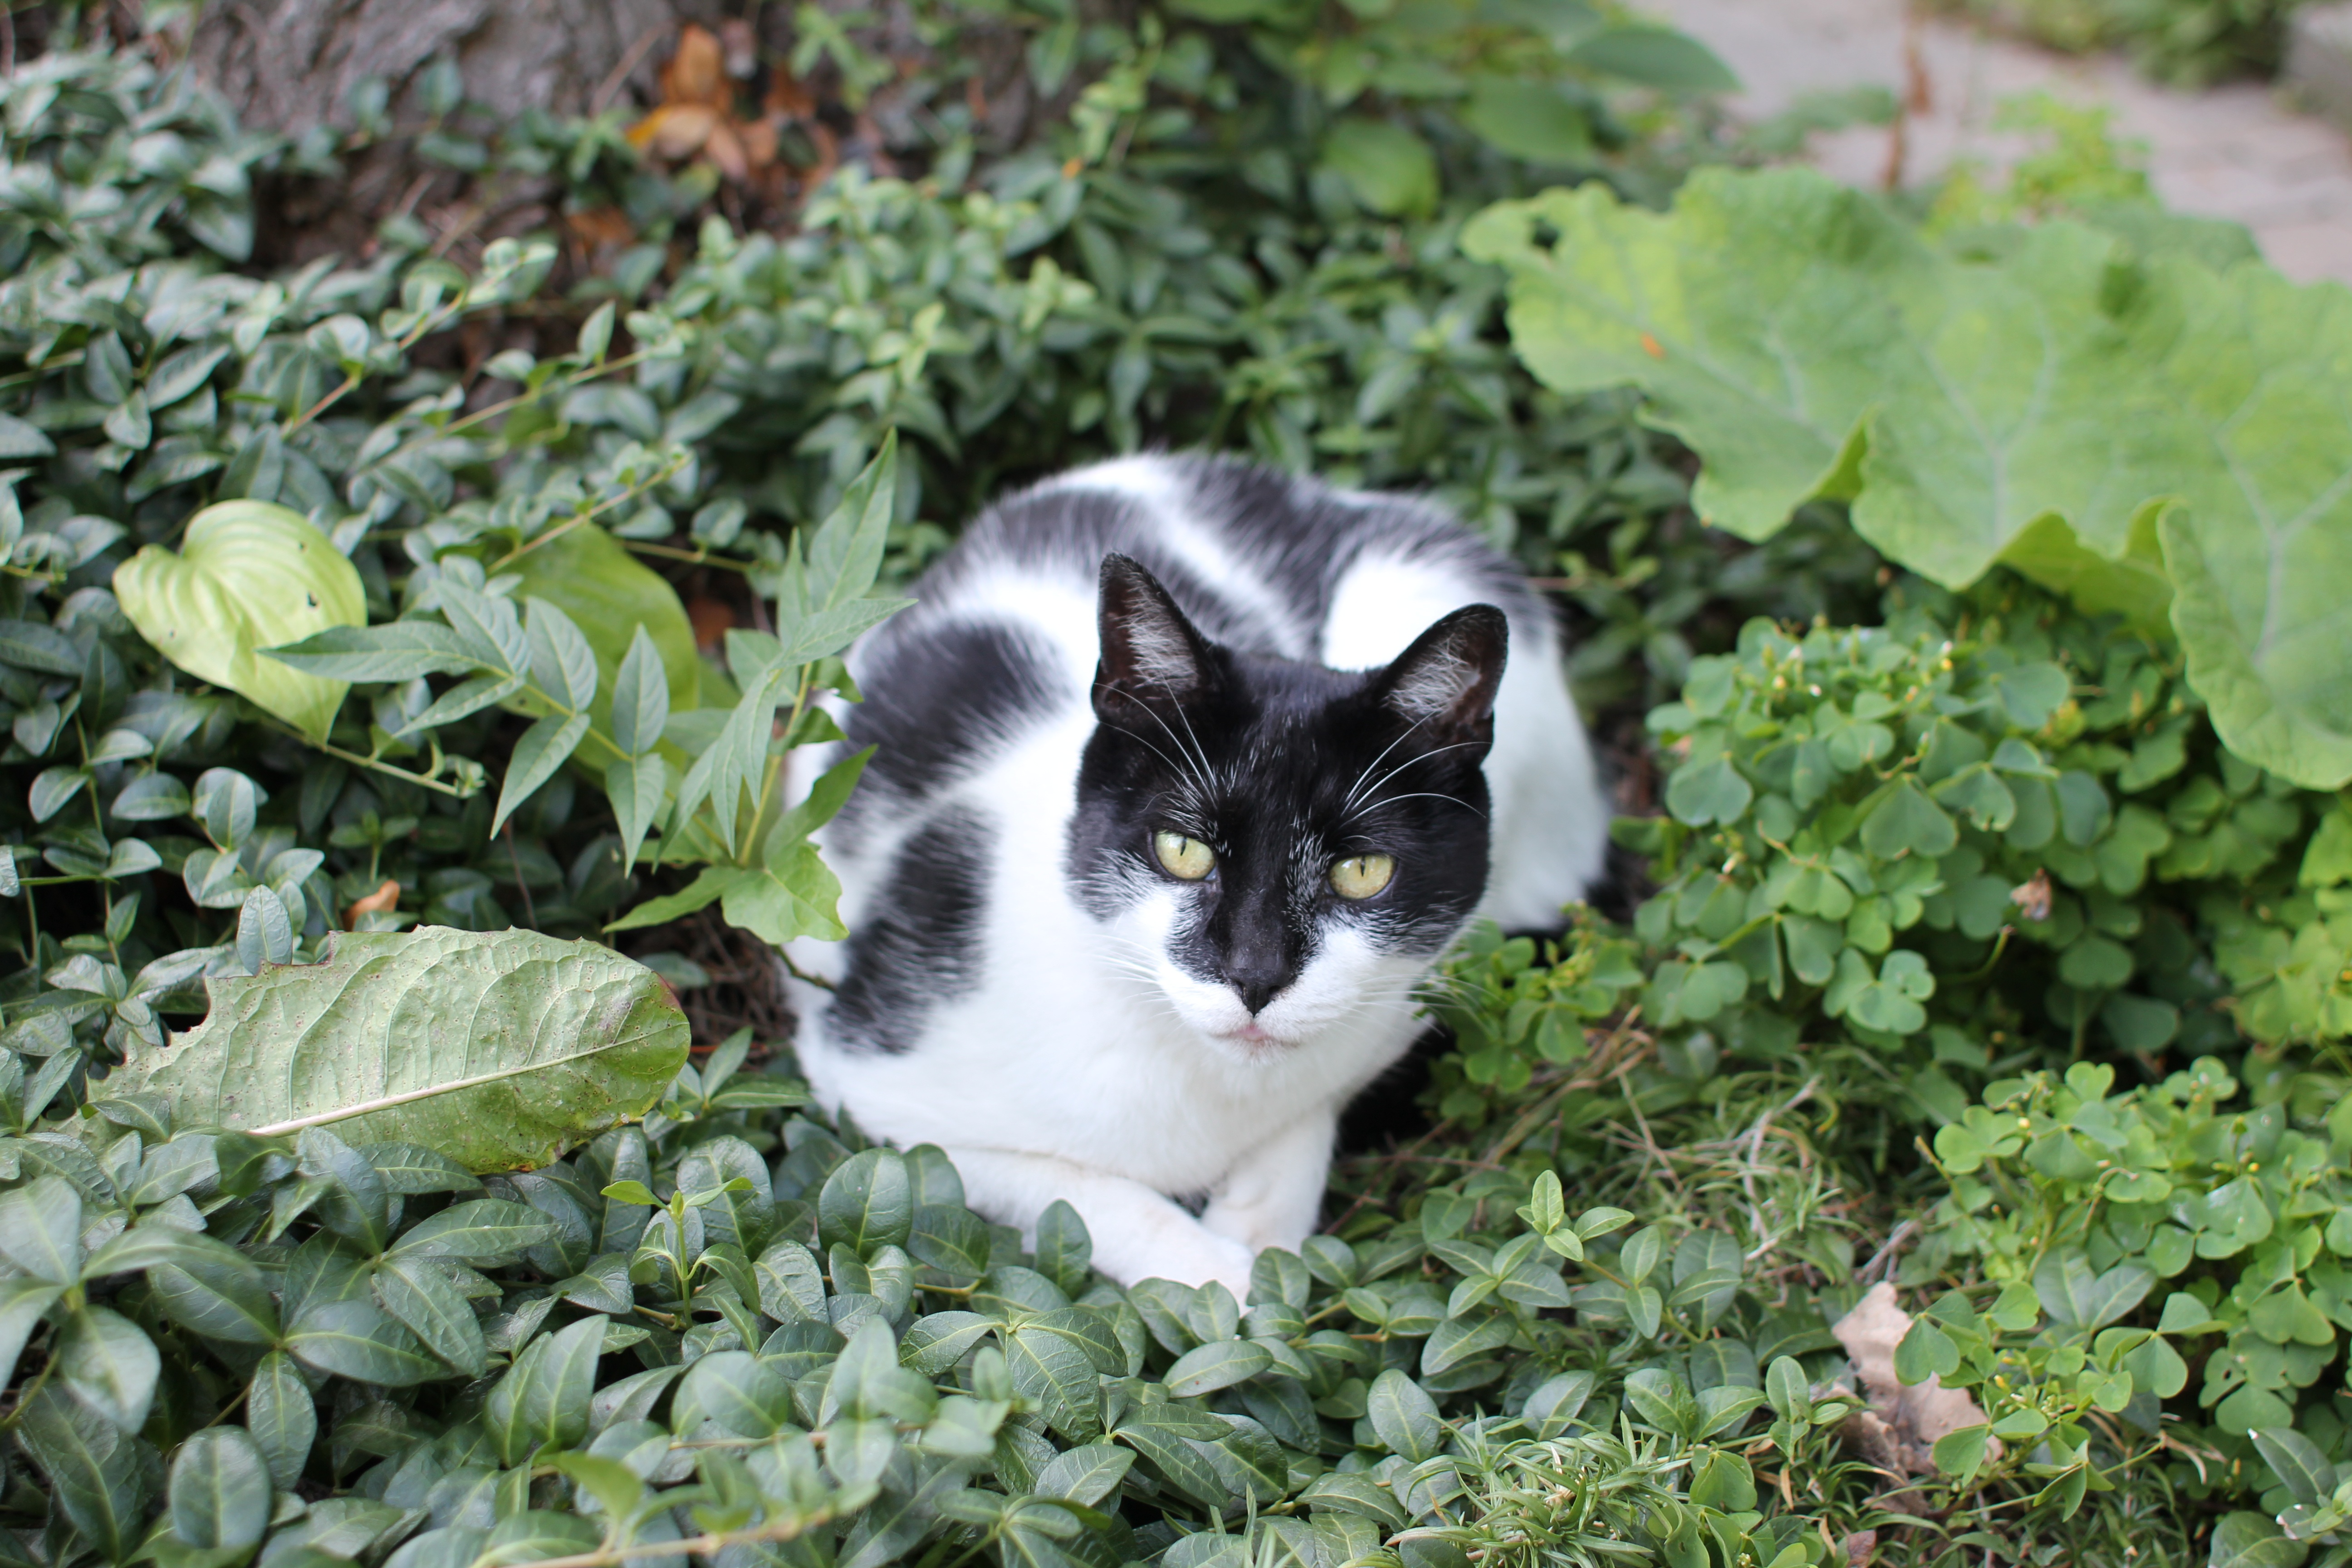
grass, white, flower, animal, cute, pet, fur, portrait, green, cat, feline, mammal, black, garden, whisker, fauna, posing, eyes, whiskers, bushes, vertebrate, domestic, small to medium sized cats, cat like mammal, stare down, poser